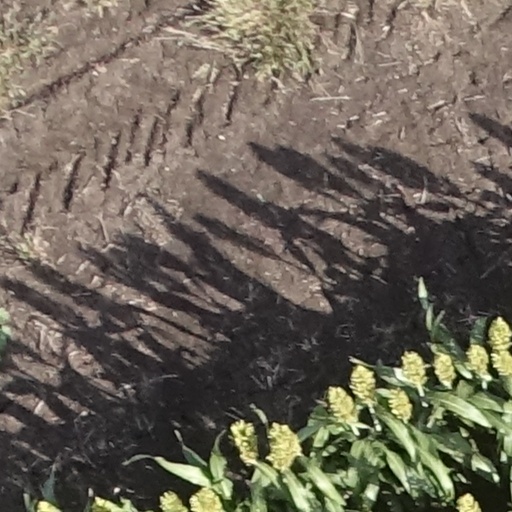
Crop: sorghum